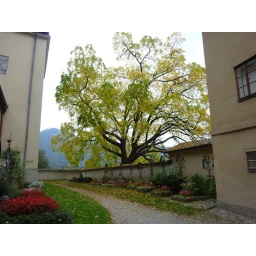
Big, orange tree in the nunnery